Sir William Rutherford, 1st Baronet

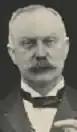

Sir William Watson Rutherford, 1st Baronet (1853 – 3 December 1927) was a Conservative party politician in the United Kingdom who was Member of Parliament and Lord Mayor of Liverpool.